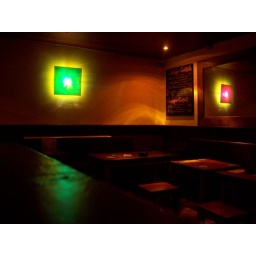
See how the green light is reflected in the mirror as pink.